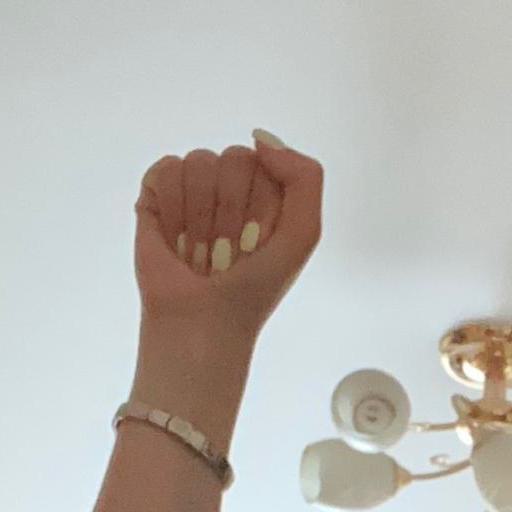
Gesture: fist